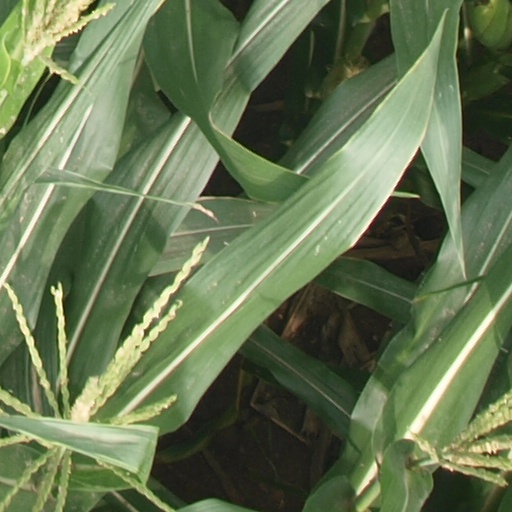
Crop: maize; corn